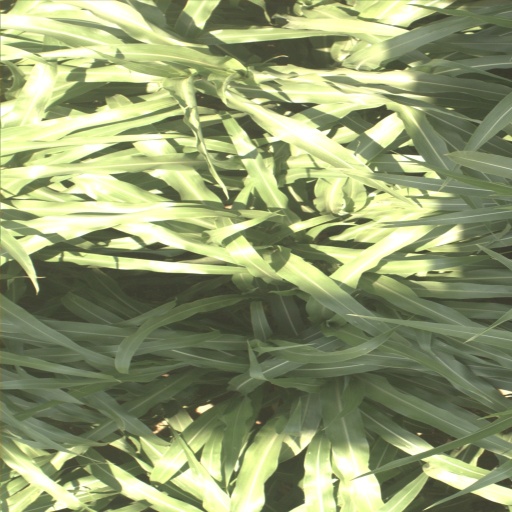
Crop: sorghum